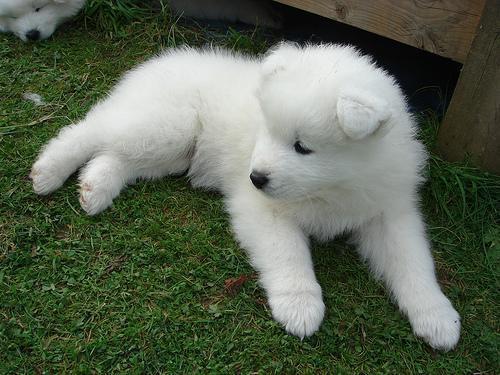
samoyed